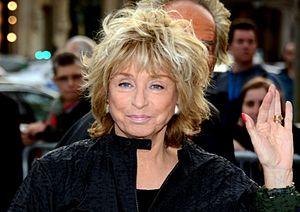
Danièle Thompson à l'avant-première du film ""Salaud on t'aime""